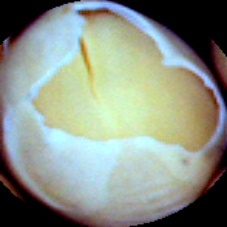
Label: Skin-damaged